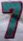
Number: 7